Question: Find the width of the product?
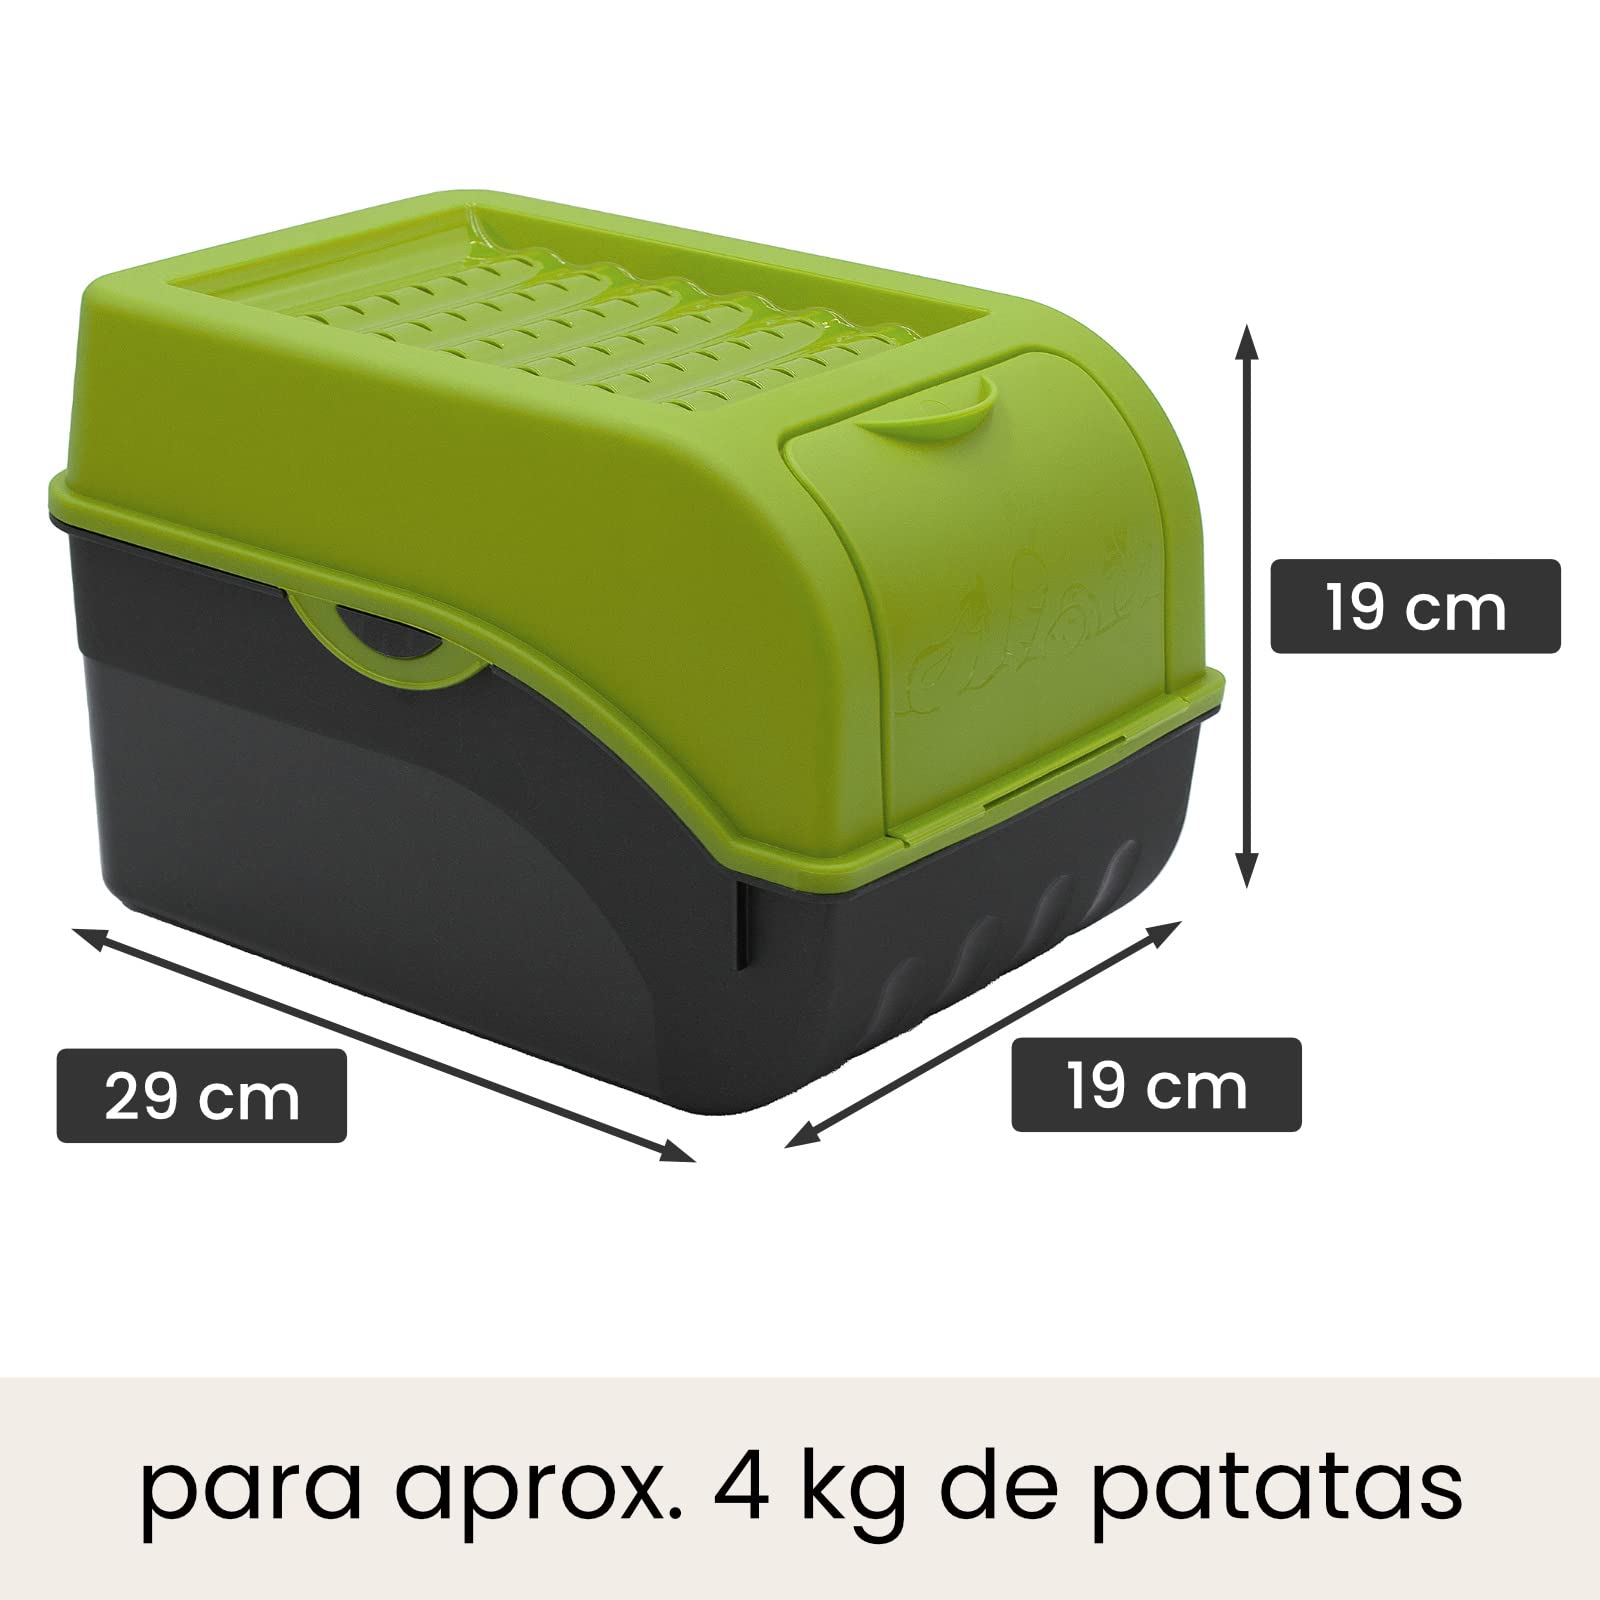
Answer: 19.0 centimetre